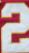
Number: 2